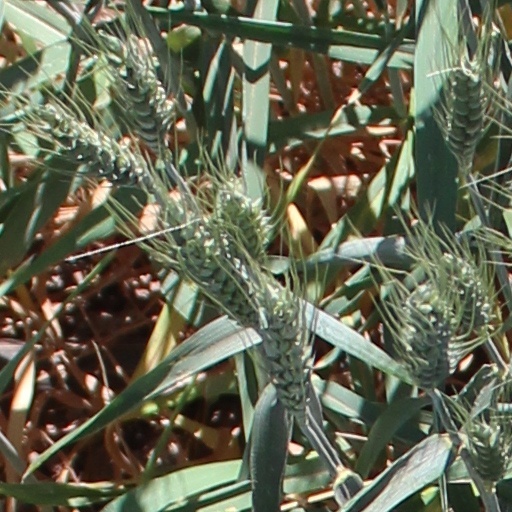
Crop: wheat